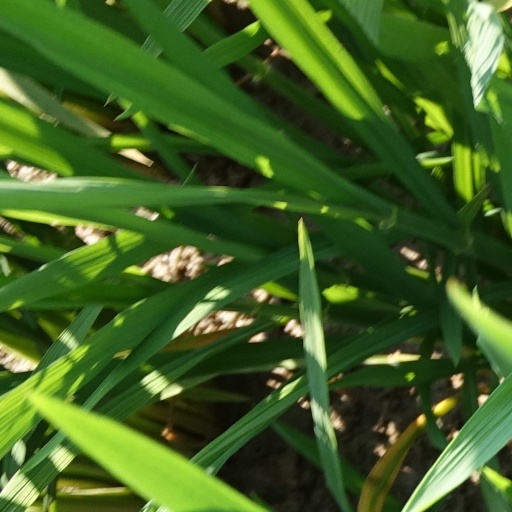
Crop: rice